Drivetrain

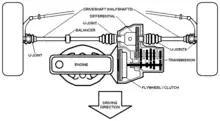
Engine and drivetrain of a transverse-engine front-wheel drive car

A drivetrain (also frequently spelled as drive train or sometimes drive-train) or transmission system, is the group of components that deliver mechanical power from the prime mover to the driven components. In automotive engineering, the drivetrain is the components of a motor vehicle that deliver power to the drive wheels. This excludes the engine or motor that generates the power. In marine applications, the drive shaft will drive a propeller, thruster, or waterjet rather than a drive axle, while the actual engine might be similar to an automotive engine. Other machinery, equipment and vehicles may also use a drivetrain to deliver power from the engine(s) to the driven components.